Archaeological Park of Dion

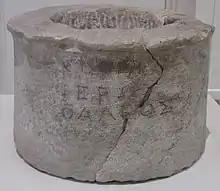
Part of a well, Isis sanctuary Dion

All the thermal baths have the same structure as they have a pool with cold water basins and other basins with differently tempered water. Also the type of heating, by a hypocaust-system lying under the floor, is the same for all mentioned thermal baths.